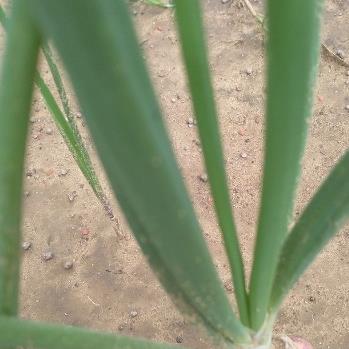
Crop: Onion
Condition: healthy-leaf